Mother Love (TV series)

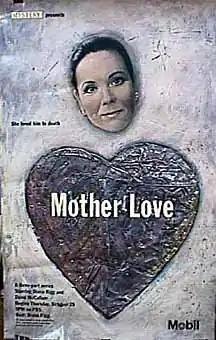

Mother Love is a 1989 BBC British television drama. It was adapted by Andrew Davies from Domini Taylor's (Roger Longrigg's) 1983 novel concerning a mother's obsessive love for her son, vengeful hatred of his father, her ex-husband, and the effect on her daughter-in-law and grandchildren. It starred Diana Rigg, David McCallum, James Wilby, and Fiona Gillies, and was directed by Simon Langton.